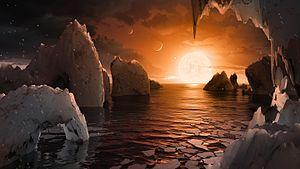
TRAPPIST-1 f est une exoplanète tellurique situé dans le système planétaire TRAPPIST-1 dont la découverte est annoncée en 2017.
TRAPPIST-1, aussi nommé 2MASS J23062928-0502285, est une naine rouge ultra-froide, un peu plus grande mais beaucoup plus massive que la planète Jupiter et beaucoup plus froide que le Soleil. Elle est située à environ 39 années-lumière de la Terre dans la constellation du Verseau. Son système planétaire est constitué d'au moins sept planètes rocheuses, le plus nombreux détecté jusqu'ici. Il s'agit de planètes de dimensions similaires ou inférieures à celle de la Terre. Ce système à la particularité d'être très compact car toutes les planètes sont situées sur une orbite plus petite que celle de Mercure. Trois à six d'entre elles sont situées dans la zone habitable.